Venus Williams

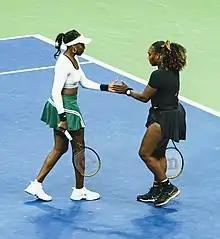
The Williams sisters in 2022 during their final doubles match together

Williams started the 2021 season at the Yarra Valley Classic, where she defeated Arantxa Rus, in straight sets, before losing in straight sets to fourth seed Petra Kvitová. She also reached the second round of the Australian Open. Since then, Williams was on a five-match losing streak and dropped out of the top 100 in May, before the French Open, to her lowest ranking since 2011. At the French Open, she lost in the first round to the 32nd seed, Ekaterina Alexandrova. She received a wildcard for the main draw of Wimbledon but she was later upgraded to the main draw as direct entry due to Naomi Osaka's withdrawal. She won her first round match against Mihaela Buzărnescu. This was Venus Williams's record breaking 90th Grand Slam appearance and also her 90th match win at Wimbledon.